De pictura

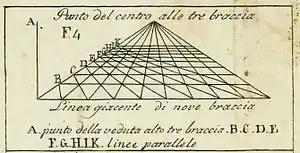
Figure from the 1804 edition of "Della picture" showing the vanishing point

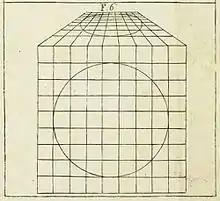
Rendition of Alberti's description of how a circle projected as an ellipse

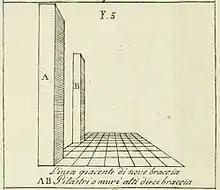
Figure showing pillars in perspective on a grid

De pictura (English: "On Painting") is a treatise or commentarii written by the Italian humanist and artist Leon Battista Alberti. The first version, composed in Latin in 1435, was not published until 1450. It is one of his three treatises on art; the other two are "De statua" and "De re aedificatoria", that would form the Renaissance concept for the fine arts: painting, sculpture, and architecture.